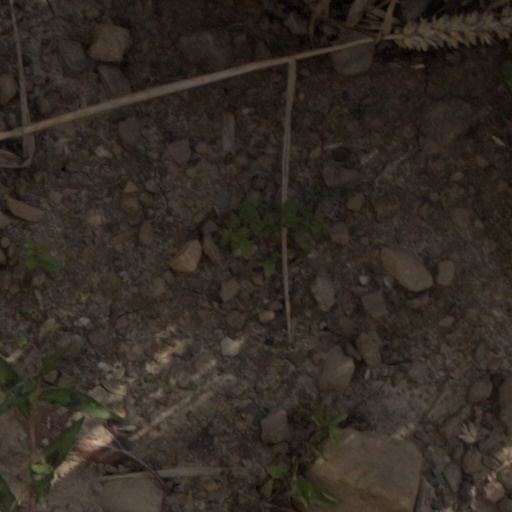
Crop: wheat